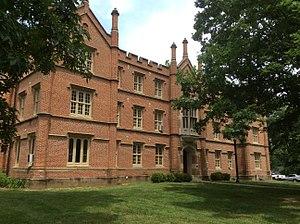
Le Kenyon College est une université d'arts libéraux privée située à Gambier en Ohio.